Lutheran Theological Seminary at Philadelphia

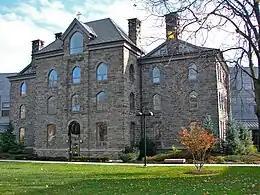
Brossman Center

The Brossman Center opened in the fall of 2005 and contains classrooms, offices for faculty and administration, as well as meeting rooms, and a large flexible space named Benbow Hall, which is used as assembly and lecture space, and for community gatherings and banquets. The undercroft of the Brossman Center includes the Northeast Regional Archives of the Evangelical Lutheran Church in America, known as the Lutheran Archives Center at Philadelphia, as well as compact storage for materials from the Krauth Memorial Library collection.